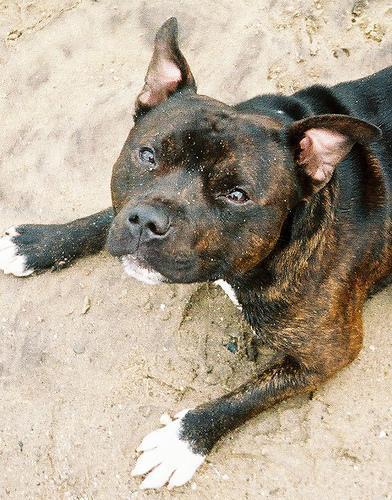
Staffordshire_bullterrier